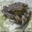
Label: frog